Johannes Lippius

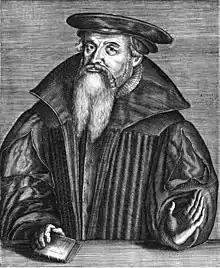
Pastor Johann Lippius (1554–1622) in a 1608 engraving by Jacob van der Heyden

Johannes Lippius (24 June 1585 – 24 September 1612) was an Alsatian theologian and music theorist. He coined the term "harmonic triad" in his "Synopsis musicae novae" ("Synopsis of New Music"; 1612).